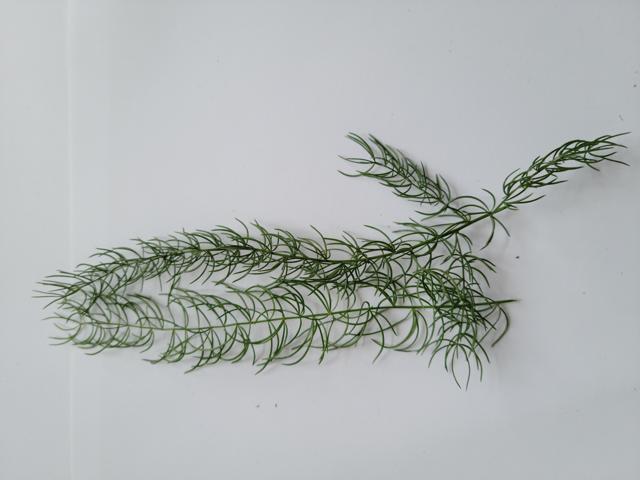
Plant: shotomuli